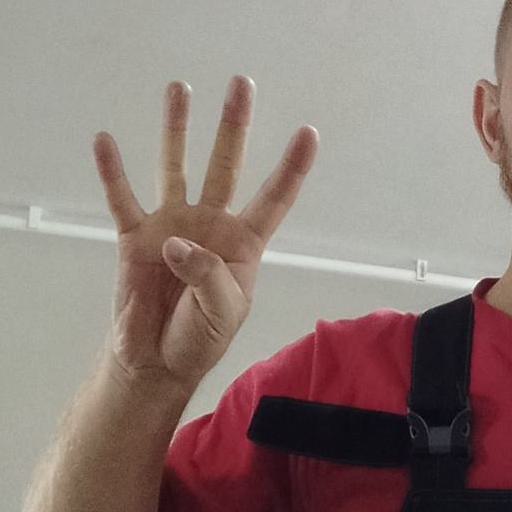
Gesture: four